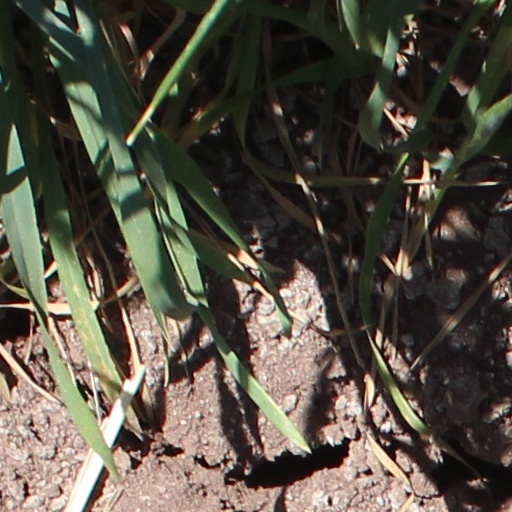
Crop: wheat